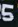
Number: 5